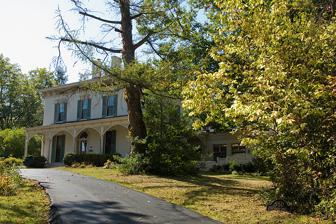
Building: John Tangeman House
Country: United States of America
Year built: 1857
Historic house in Ohio, United States United States historic place John Tangeman House U.S. National Register of Historic Places View from the street, looking up the driveway Show map of Ohio Show map of the United States Location 550 Larchmont, Wyoming , Ohio Coordinates 39°13′40″N 84°28′33″W / 39.22778°N 84.47583°W / 39.22778; -84.47583 Area Less than 1 acre (0.40 ha) Built 1857 ( 1857 ) Architectural style Italianate MPS Wyoming MRA NRHP reference No. 86001650 Added to NRHP August 25, 1986 The John Tangeman House is a historic house in the city of Wyoming , Ohio , United States .  The city's best house of its style, the residence was once home to a prosperous factory owner, and it has been named a historic site . Architecture As Wyoming's best Italianate residence, the Tangeman House conveys a clear picture of pre-Civil War Wyoming, especially when seen from the front. Built of brick on a stone foundation , the two- story house is covered with an asphalt roof and features additional elements of wood and stone.  A large front porch surrounds the entrance and the rest of the three- bay facade.  Decorative corbelling supports the edges of the roof, which features twin chimneys near its center; it has the overall shape of a hip roof .  Significant elements of the porch include the chamfered pillars, decorative molding , and arches with elaborate latticework . Historic context Good transportation is a leading reason for Wyoming's prosperity.  The city lies near the old pre-statehood road that connected Cincinnati with locations farther north, such as Fort Hamilton and Fallen Timbers .  Curves in the road were cut off in 1806, forming a new road that is today followed by Springfield Pike through central Wyoming.  Improvements in the 1830s only enhanced its importance. By this time, another mode of transportation had become significant: the Miami and Erie Canal was built a short distance to the east in 1828, and the village of Lockland grew up along its side.  Railroads reached the city in 1851 with the construction of the Cincinnati, Hamilton, and Dayton Railroad on the border between Lockland and Wyoming. Because of Wyoming's proximity to the industry of Lockland, its easy transportation to the booming city of Cincinnati, and its pleasant scenery, many wealthy industrialists purchased local farms and built grand country houses. Most such houses were built in the Wyoming Hills area, west of Springfield Pike; growth in this area continued until the coming of the Great Depression . As the owner of the Tangeman Paper Company in Lockland, John Tangeman was among the first industrialists to build a house in Wyoming.  He resided on the property for more than thirty years, beginning at its completion in 1857 and continuing until 1891 at least. Historic site In 1979, a local historic preservation group began a citywide survey to identify Wyoming's historic buildings, and this effort culminated with a multiple property submission of eighteen houses, the Wyoming Presbyterian Church , and one historic district to the National Register of Historic Places in 1985. Along with all but one of the other properties, the Tangeman House was listed on the Register in the following year, qualifying because of its historically significant architecture and because of its connection to Tangeman. References